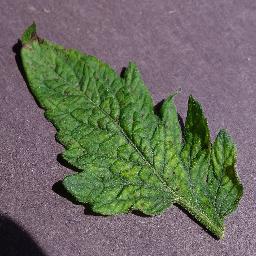
Label: Tomato___Tomato_mosaic_virus